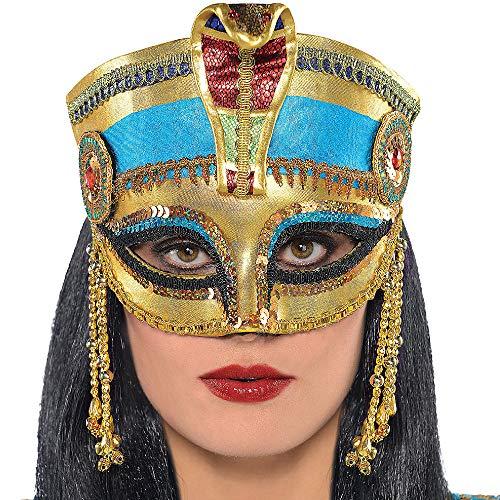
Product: AMSCAN Egyptian Masquerade Mask Halloween Costume Accessories, One Size
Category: Clothing, Shoes & Jewelry | Costumes & Accessories | Women | Masks
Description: Multi-colored classic egyptian styling, with a high, flat crown, a curved cobra head in the center, and sequin and faux gemstone detailing.
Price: $16.20
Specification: ProductDimensions:13.5x6.7x4.5inches|ItemWeight:3.2ounces|ShippingWeight:5ounces(Viewshippingratesandpolicies)|DomesticShipping:ItemcanbeshippedwithinU.S.|InternationalShipping:ThisitemcanbeshippedtoselectcountriesoutsideoftheU.S.LearnMore|ASIN:B00VX03KLW|Itemmodelnumber:844443|Manufacturerrecommendedage:4-12years